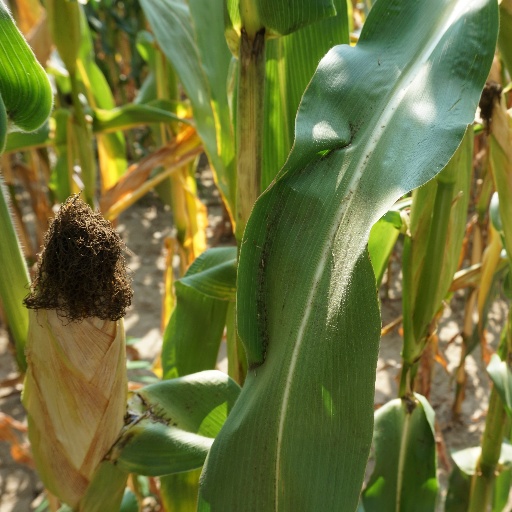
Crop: maize; corn